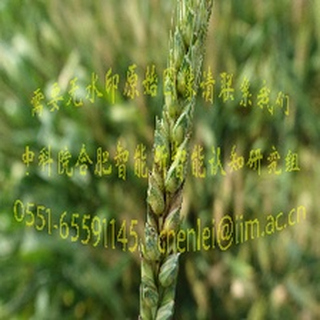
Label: wheat_fusarium_head_blight